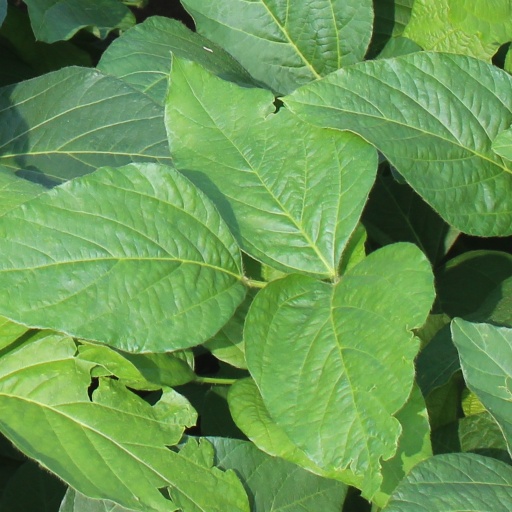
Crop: soybean